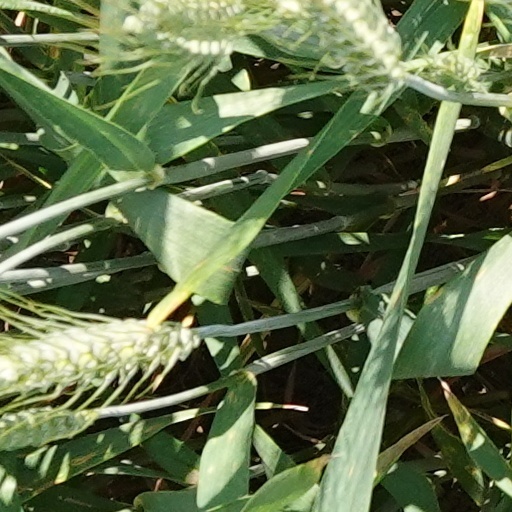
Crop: wheat